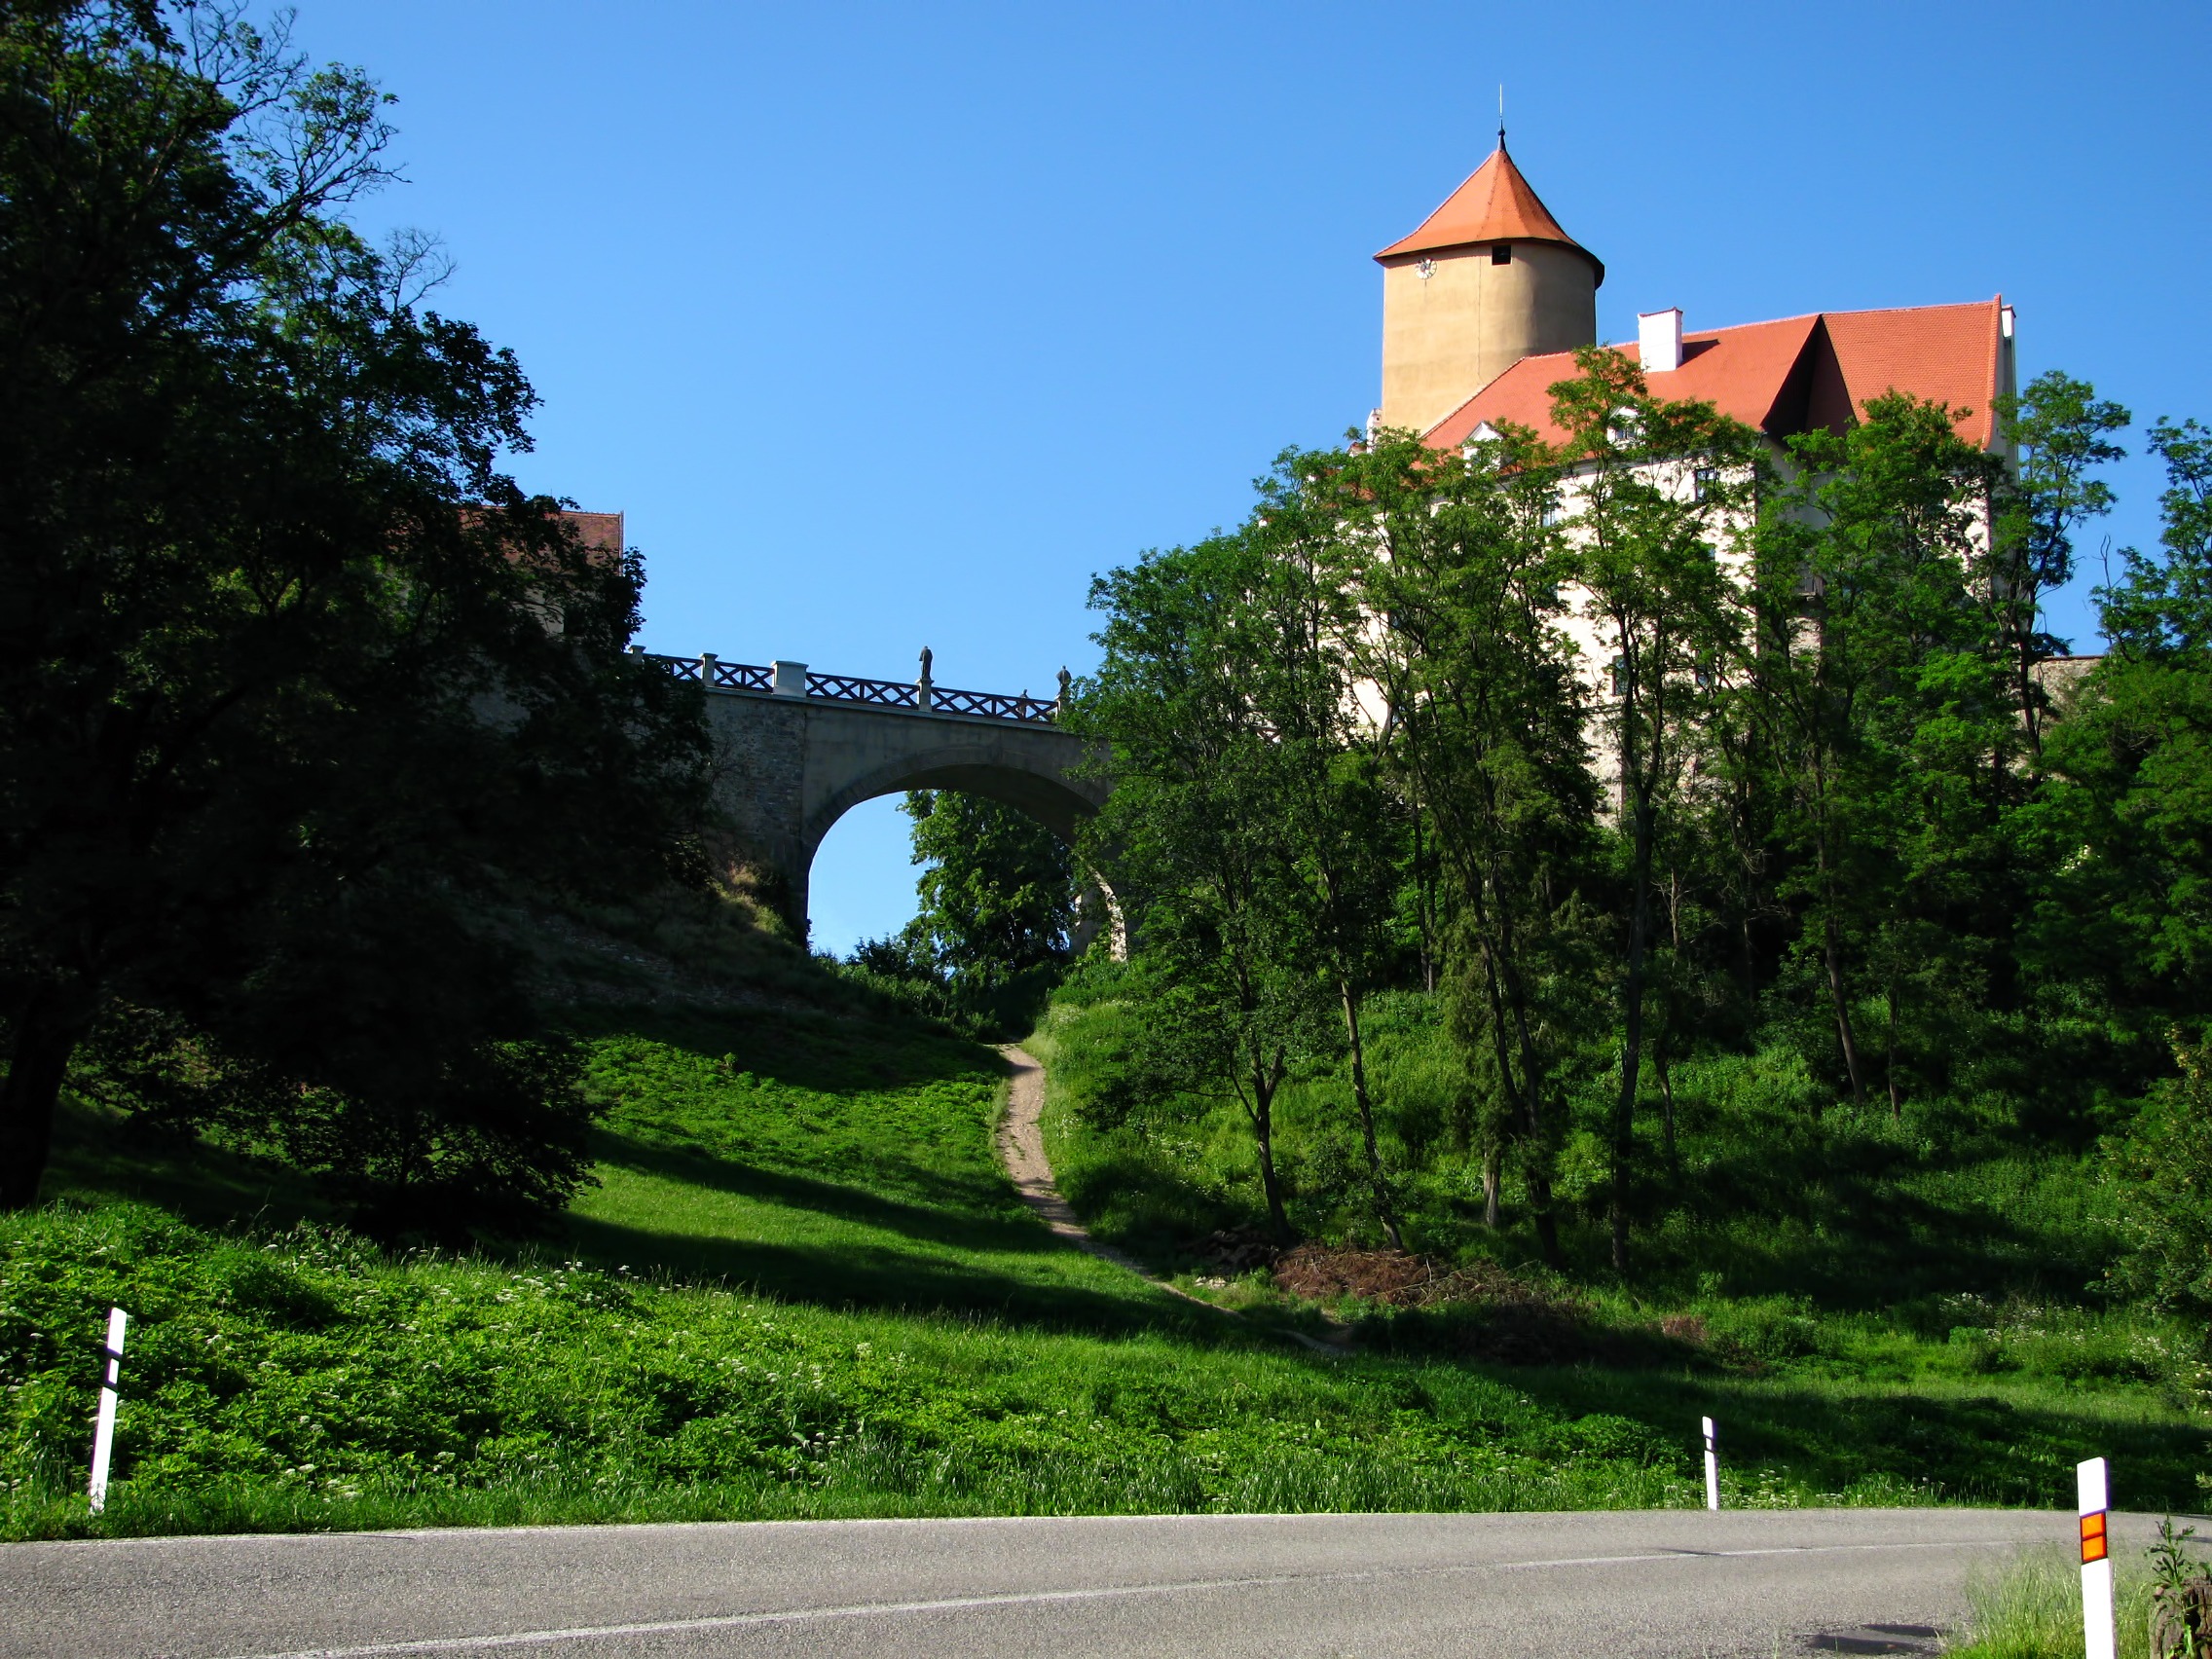
landscape, bridge, building, chateau, summer, castle, landmark, woods, culture, history, estate